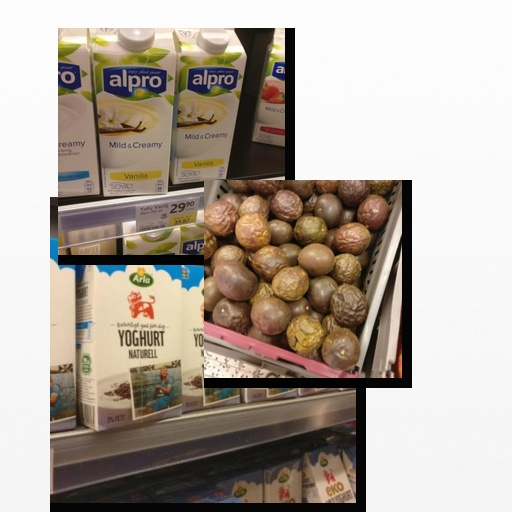
Food items: passion_fruit, soyghurt, natural_yogurt